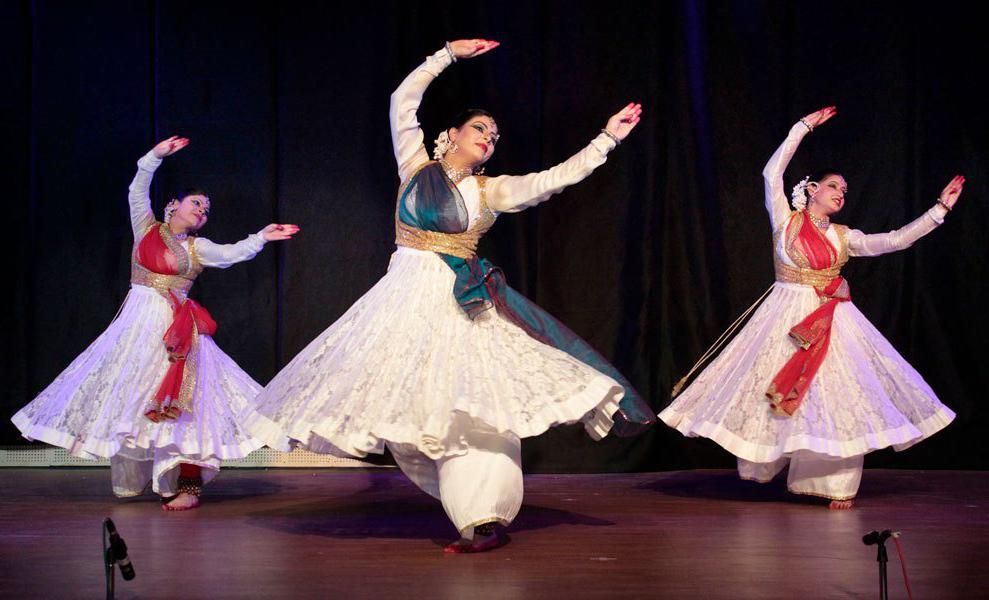
Dance form: kathak